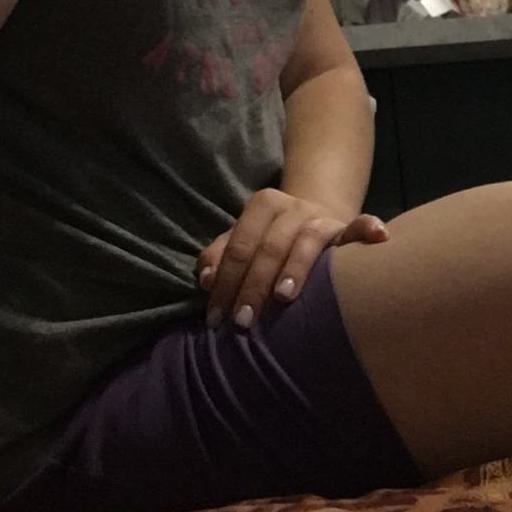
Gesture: no_gesture